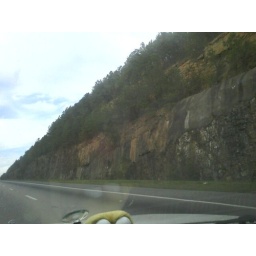
Driving from Ft. Payne to Rainsville.Thought the rock formation in the mountain was really cool.